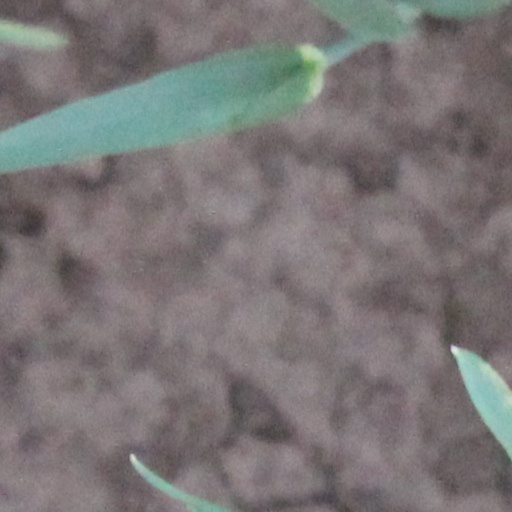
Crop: wheat